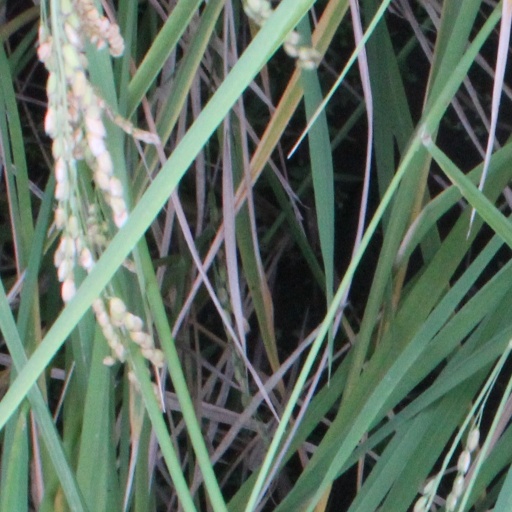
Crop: rice